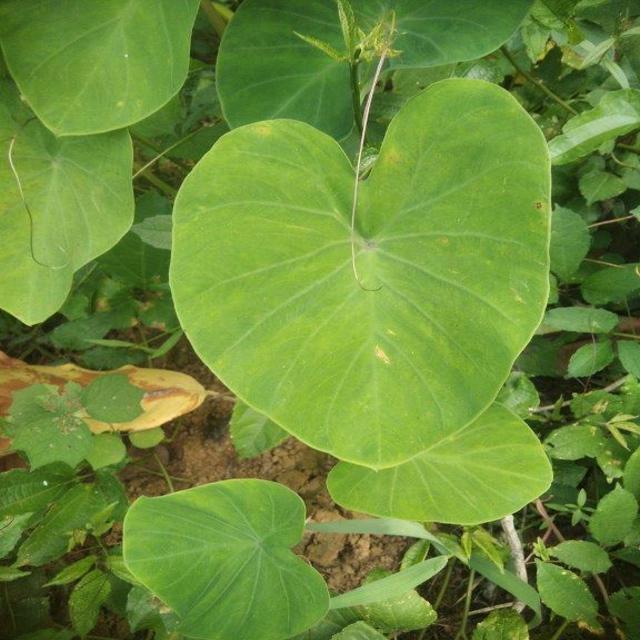
Label: Healthy